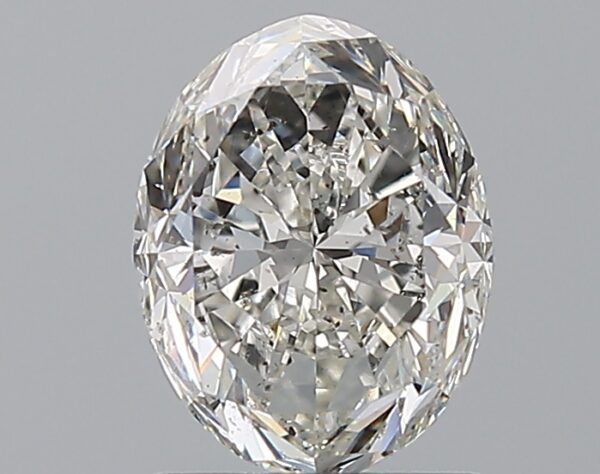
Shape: oval
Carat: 1.7
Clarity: SI2
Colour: H
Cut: FG
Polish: EX
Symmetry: VG
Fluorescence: N
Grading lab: GIA
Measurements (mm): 8.28 x 6.35 x 4.55